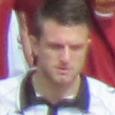
Age: 26